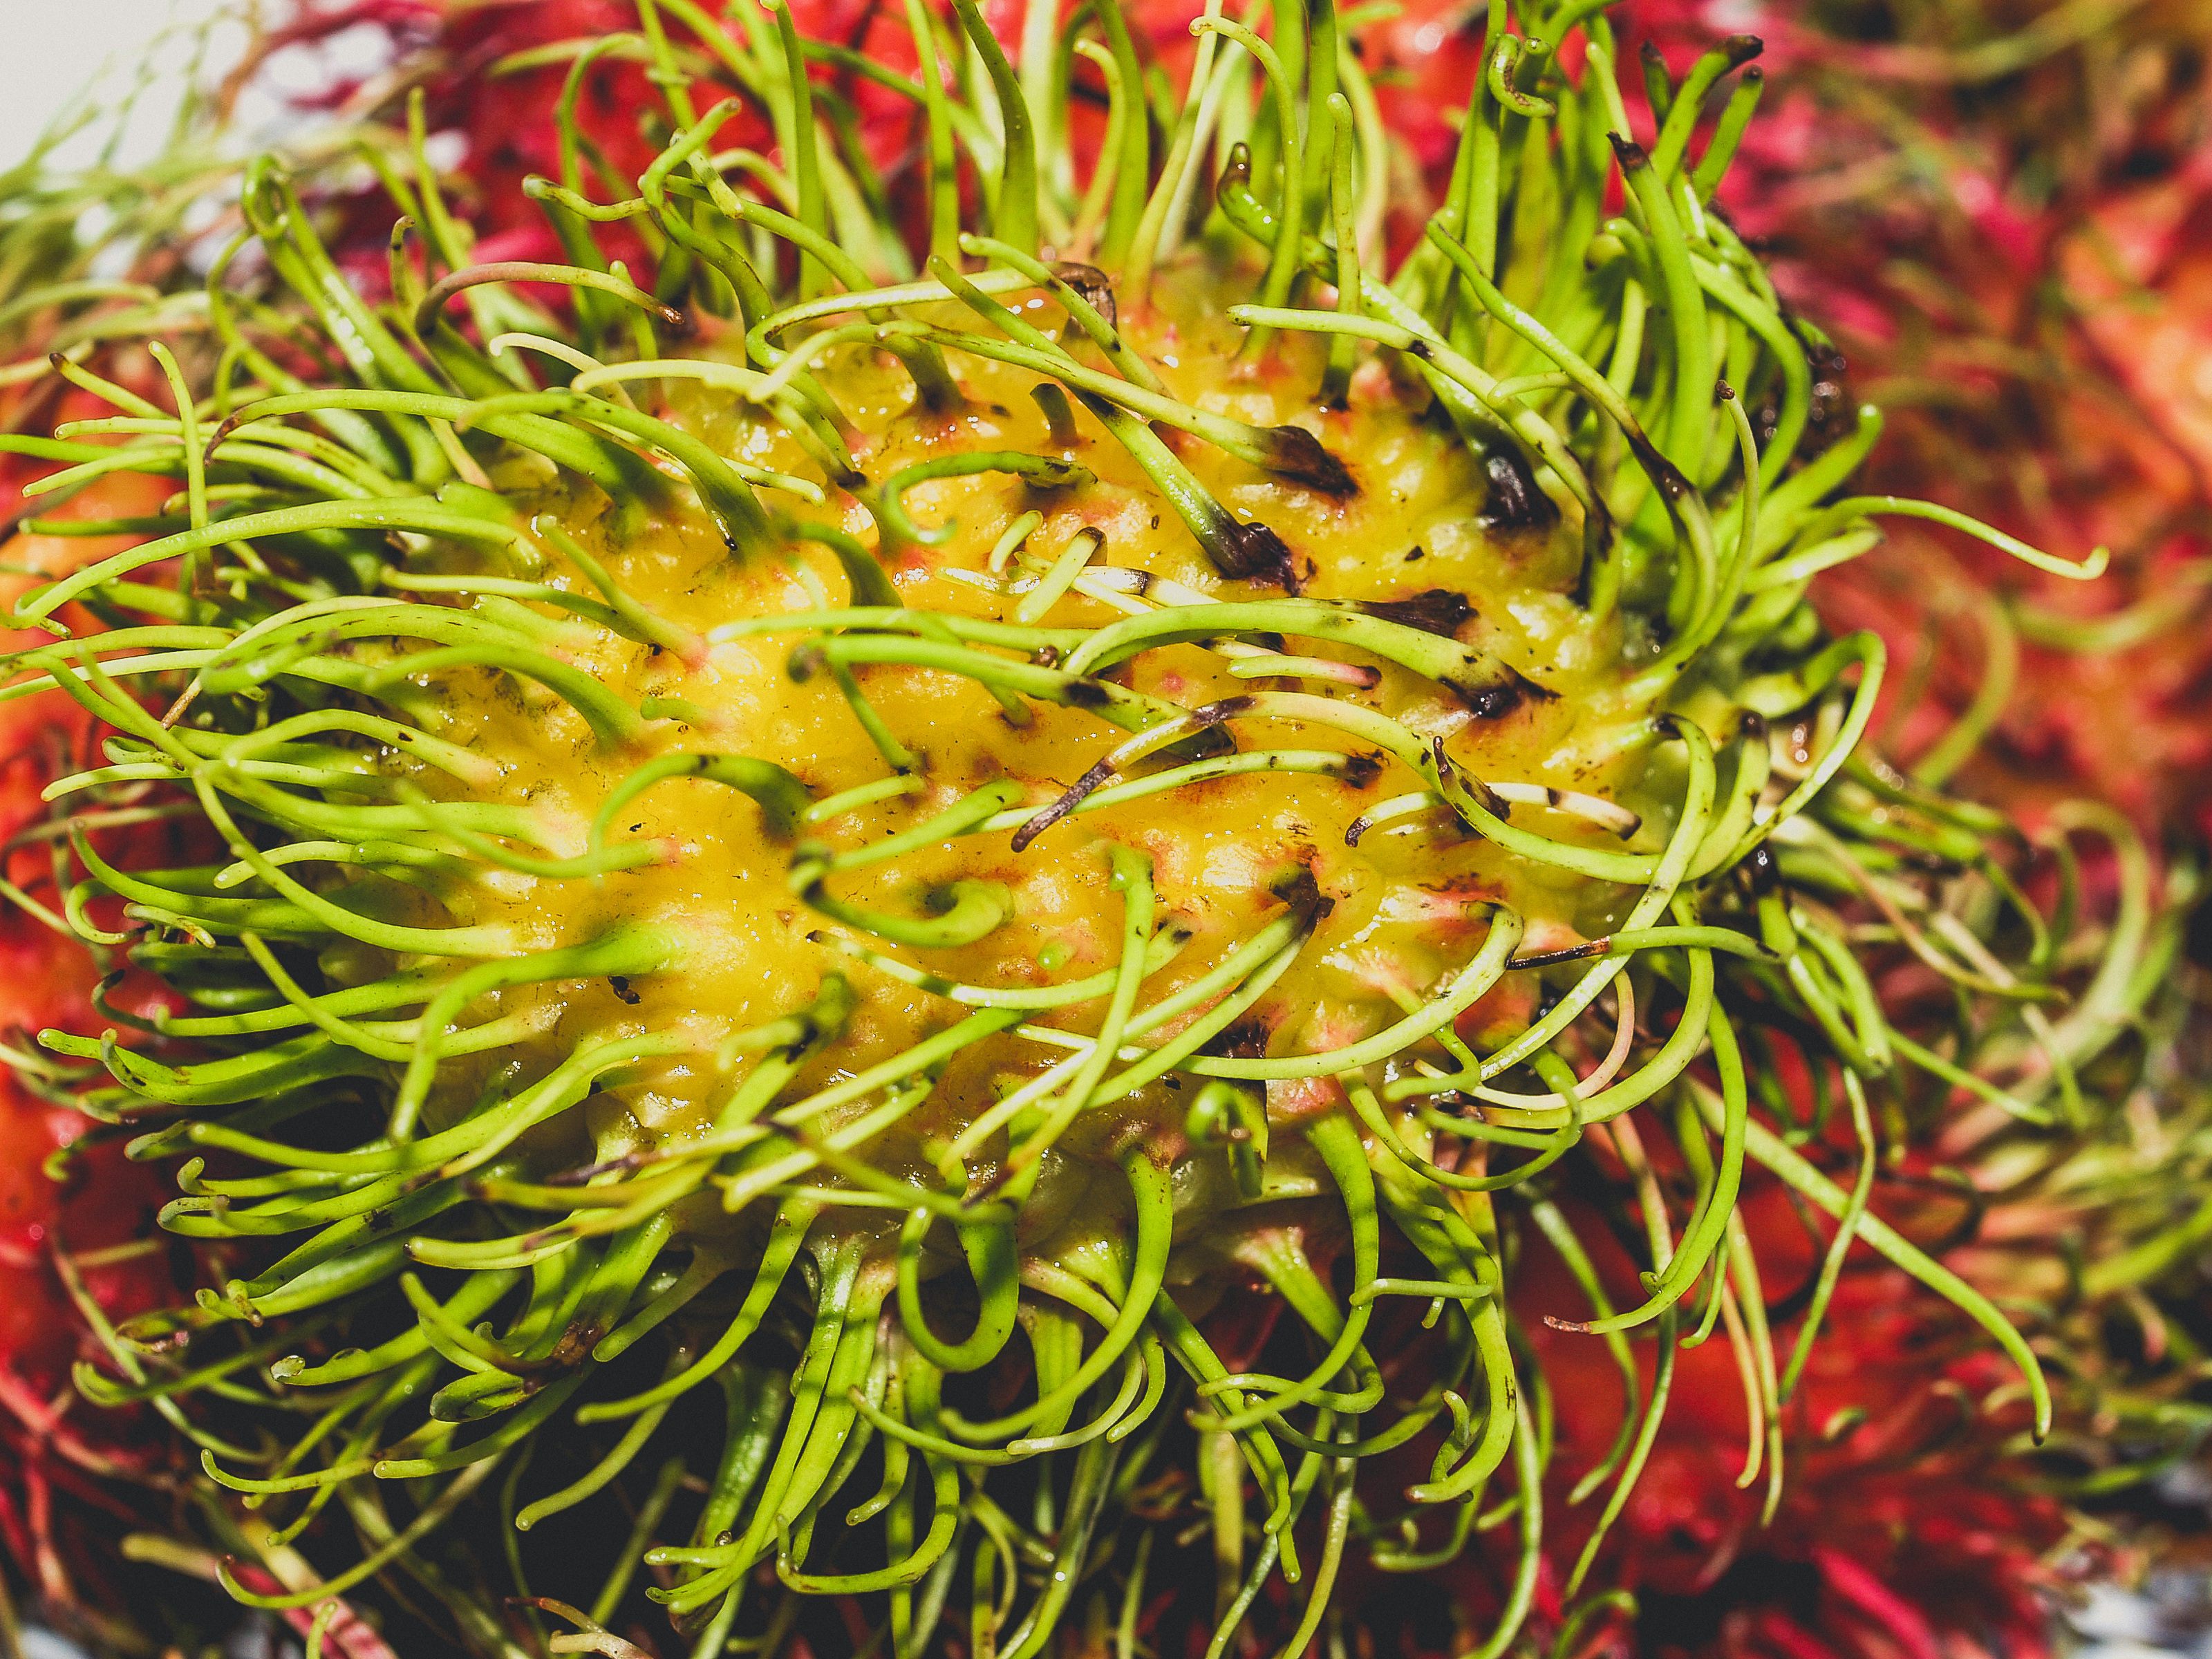
asia, background, close, closeup, delicious, dessert, food, fresh, fruit, hair, health, healthy, isolated, juicy, market, nature, nutrition, rambutan, red, skin, sweet, texture, thai, tropical, white, plant, flower, flowering plant, botany, grevillea, protea family, proteales, banksia, nepenthes, perennial plant